George Switzer (mineralogist)

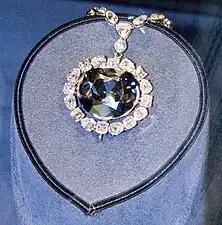
The Hope Diamond, which Switzer helped to acquire for the Smithsonian from Harry Winston in 1958

George Shirley Switzer (June 11, 1915 – March 23, 2008) was an American mineralogist who is credited with starting the Smithsonian Institution's famed National Gem and Mineral Collection by acquiring the Hope Diamond for the museum in 1958. Switzer made the arrangements when renowned New York City jeweler Harry Winston decided to donate the Hope Diamond to the Smithsonian.